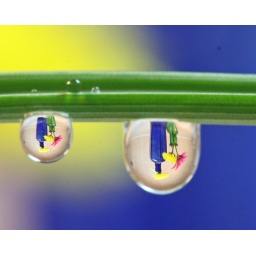
Macro - water drops, bottles and flowers, and a brief lesson in colour!